Ashby-de-la-Zouch

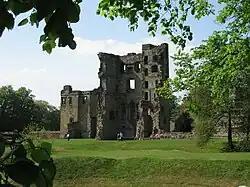
Ashby de la Zouch Castle

The town was known as Ashby in 1086. This is a word of Anglo-Danish origin, meaning "Ash-tree farm" or "Ash-tree settlement". The Norman French name extension dates from the years after the Norman conquest of England, when Ashby became a possession of the La Zouche family during the reign of Henry III.